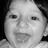
Emotion: happy